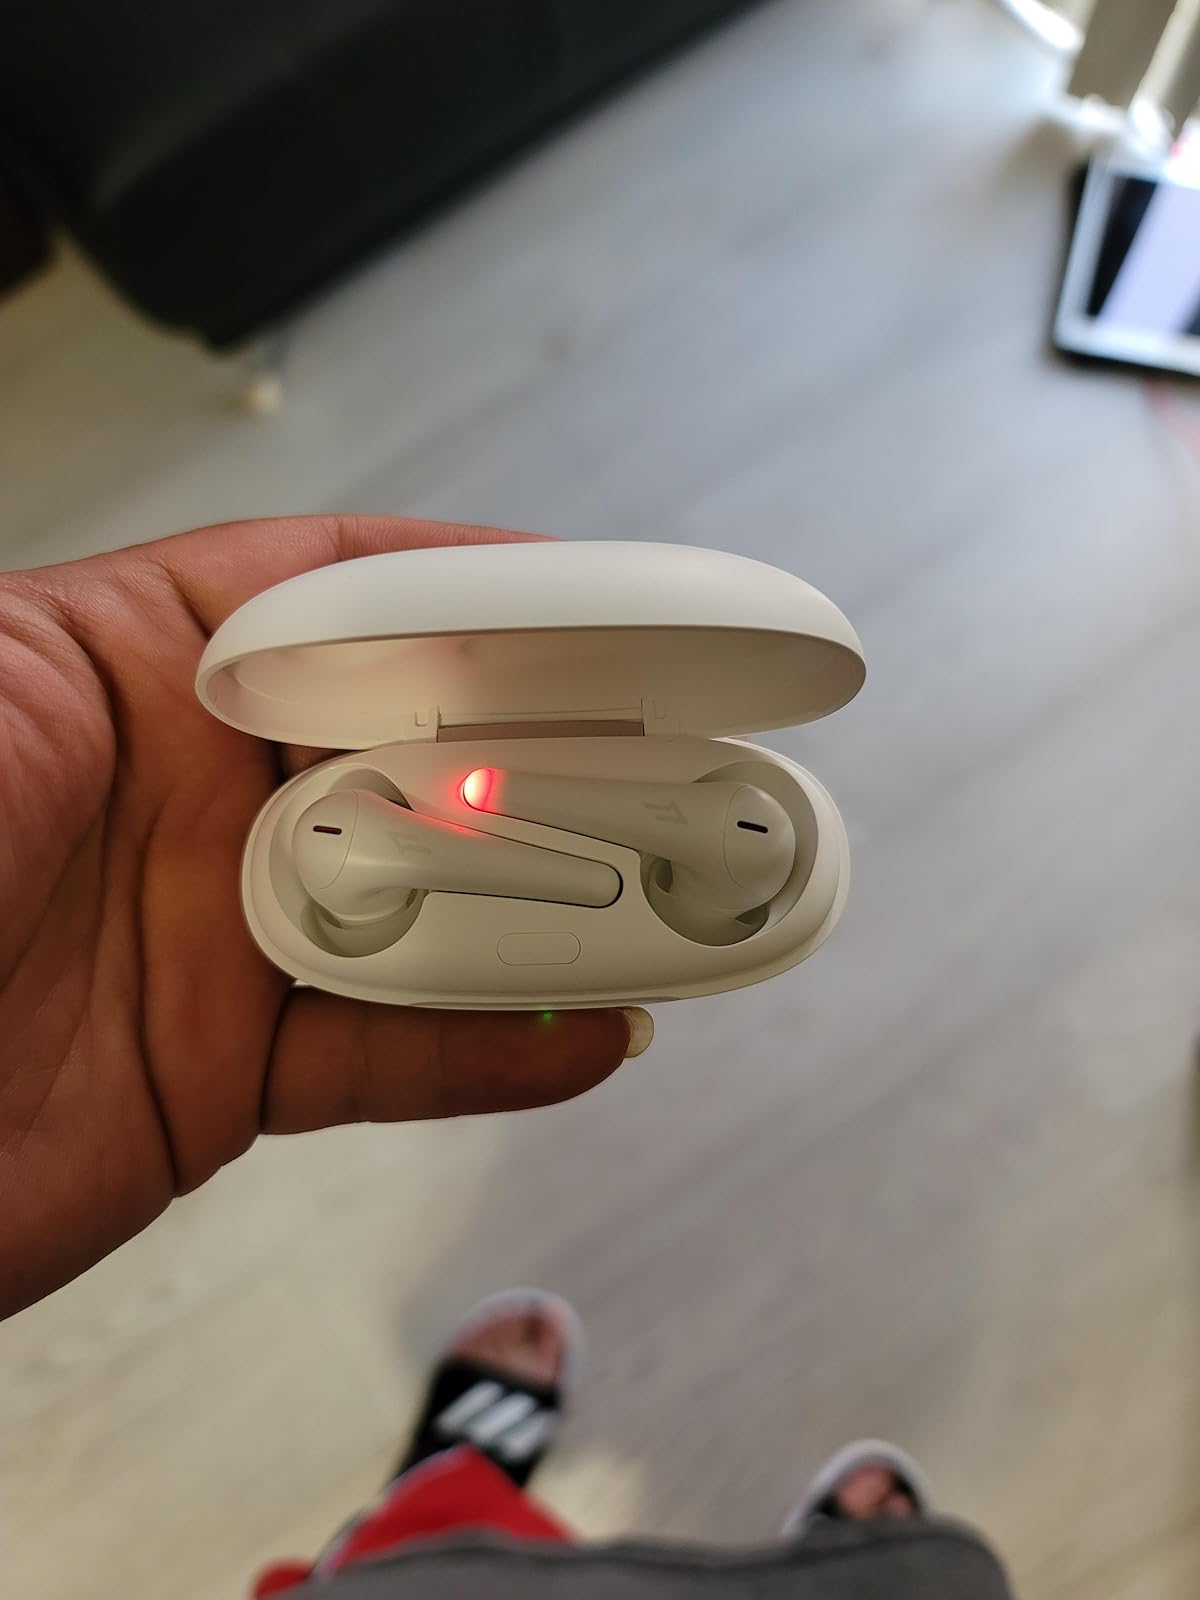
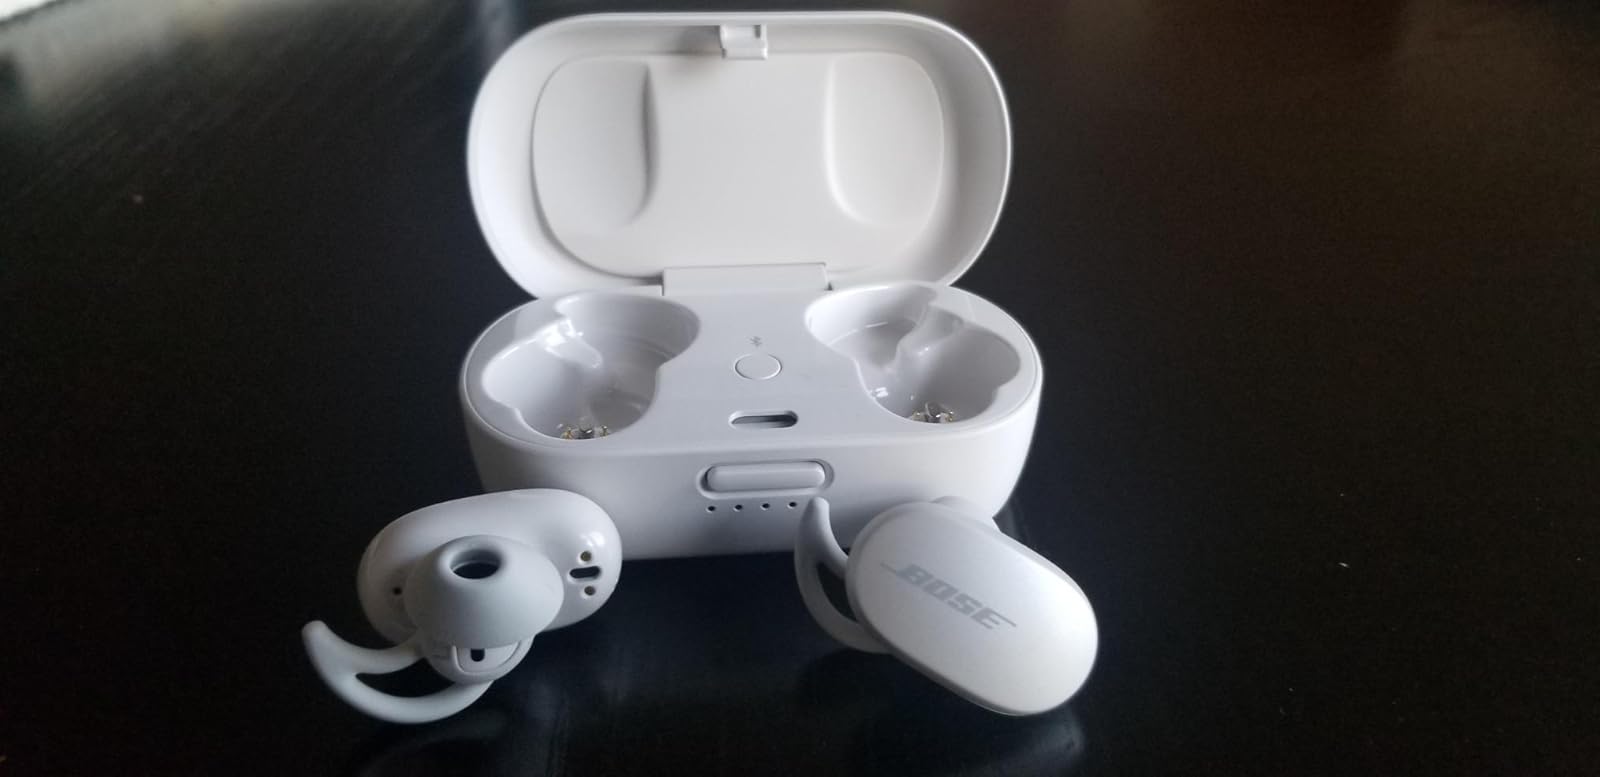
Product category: earbuds
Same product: no